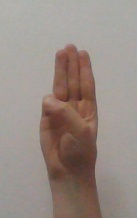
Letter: thaa